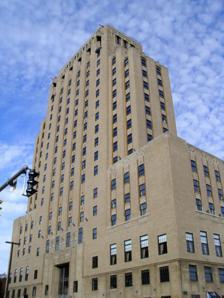
Building: Fenn Tower
Country: United States of America
Year built: 1929
Student Housing in Ohio, USA Fenn Tower Fenn Tower on Cleveland State's main campus General information Type Student Housing Location 1983 East 24th Street 2401 Euclid Avenue Cleveland, Ohio , USA Construction started November 3, 1929 Completed 1929 Opening 1930 Cost $1.5 million Owner Cleveland State University Height Roof 81 m (266 ft) Top floor 21 Technical details Floor count 22 Lifts/elevators 5 Design and construction Architect(s) George B. Post & Sons Main contractor Thompson-Starrett Company National Town and Country Club U.S. National Register of Historic Places Show map of Cleveland Show map of Ohio Show map of the United States Location 2401 Euclid Ave., Cleveland, Ohio Coordinates 41°30′8″N 81°40′20″W / 41.50222°N 81.67222°W / 41.50222; -81.67222 Area less than one acre Built 1930 Built by Thompson-Starrett Co. Architect George B. Post and Sons Architectural style Art Deco NRHP reference No. 03001102 Added to NRHP October 30, 2003 Fenn Tower is a 22-story skyscraper in Cleveland, Ohio . It is owned by Cleveland State University . It was built for the National Town and Country Club, but was only used for one event before closing. It was originally known as the National Town and Country Club before being sold. It was purchased by Fenn College in 1937 for $250,000. It is currently being used as student housing. It is the second tallest structure on the Cleveland State campus, second to Rhodes Tower . The tower was named after Sereno Peck Fenn (one of three principal founders of Sherwin-Williams ), whom Fenn College was named after. Fenn Tower is listed on the National Register of Historic Places as the National Town and Country Club. It was originally furnished by Rorimer-Brooks Studios, Inc. Originally where the Fenn Gym and The Ellwood H. Fisher Swimming Pool were located, they were removed during the 2005 renovation. History Fenn started by offering night classes in the 1930s in engineering and its model was to specialize in low cost higher education. Fenn's first president was Dr. Cecil V. Thomas who was a well known academician and Ohio educator. In 1932, Fenn added business classes to the growing roster of student programs. The National Town and Country Club Building was supposed to house the gentleman's club for Greater Clevelanders who wanted a central location in which to hold club meetings and events. However, due to the stock market crash in 1929, the club was no longer solvent and  the high rise building lay vacant until purchased by Fenn College in 1937 because of Fenn's need for more space. This meant that Fenn was only the third college in the United States to have a skyscraper on its academic campus (the others being the University of Pittsburgh and Thomas Jefferson University in Philadelphia ) and further gave Fenn a much more coveted Euclid Avenue downtown address. See also Cleveland State University List of tallest buildings in Cleveland References